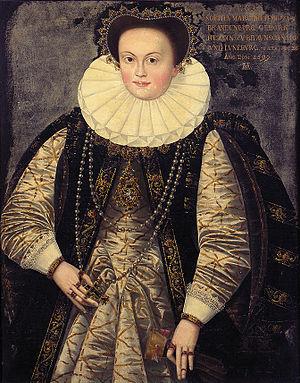
Sophie de Brunswick-Lunebourg était une membre de la Maison de Brunswick-Lunebourg et margravine de Brandebourg-Ansbach et de Brandebourg-Kulmbach et duchesse de Krnov par mariage.